Corner-Straits Chain of lakes

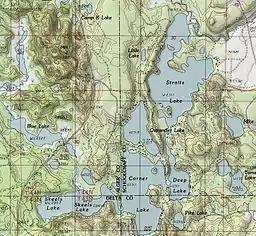
A topographic map of the Corner-Straits chain area

Corner-Straits chain of lakes is a chain of lakes that is located at the tri-county corner of Delta County, Michigan, Alger and Schoolcraft countries in the Hiawatha National Forest. The chain consists of Skeels Lake, Corner Lake, Deep Lake, and Straits Lake. Other nearby lakes include Hugaboom Lake, Blue Lake, Ironjaw Lake, Ostrander Lake, Toms Lake and Round Lake.